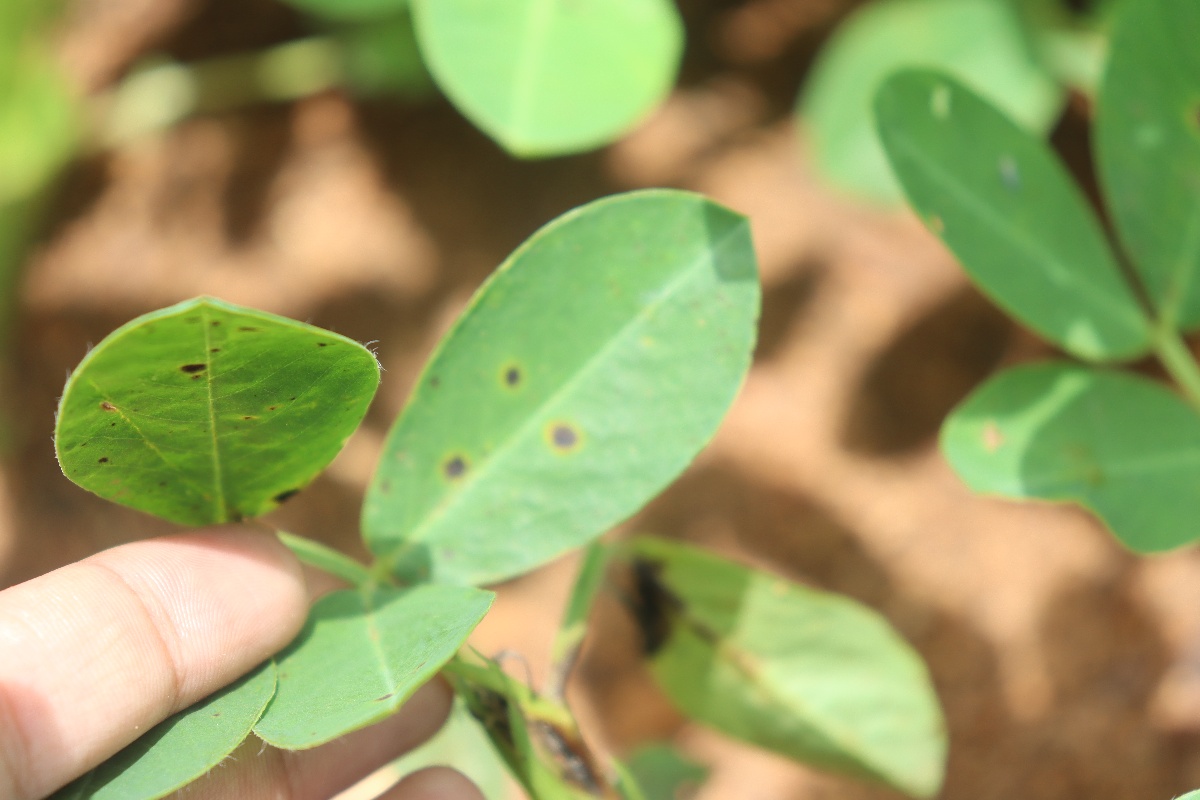
Label: early_leaf_spot